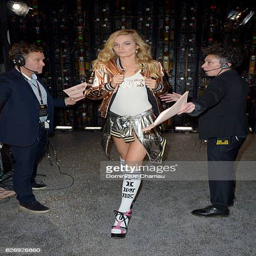
person walks backstage during show